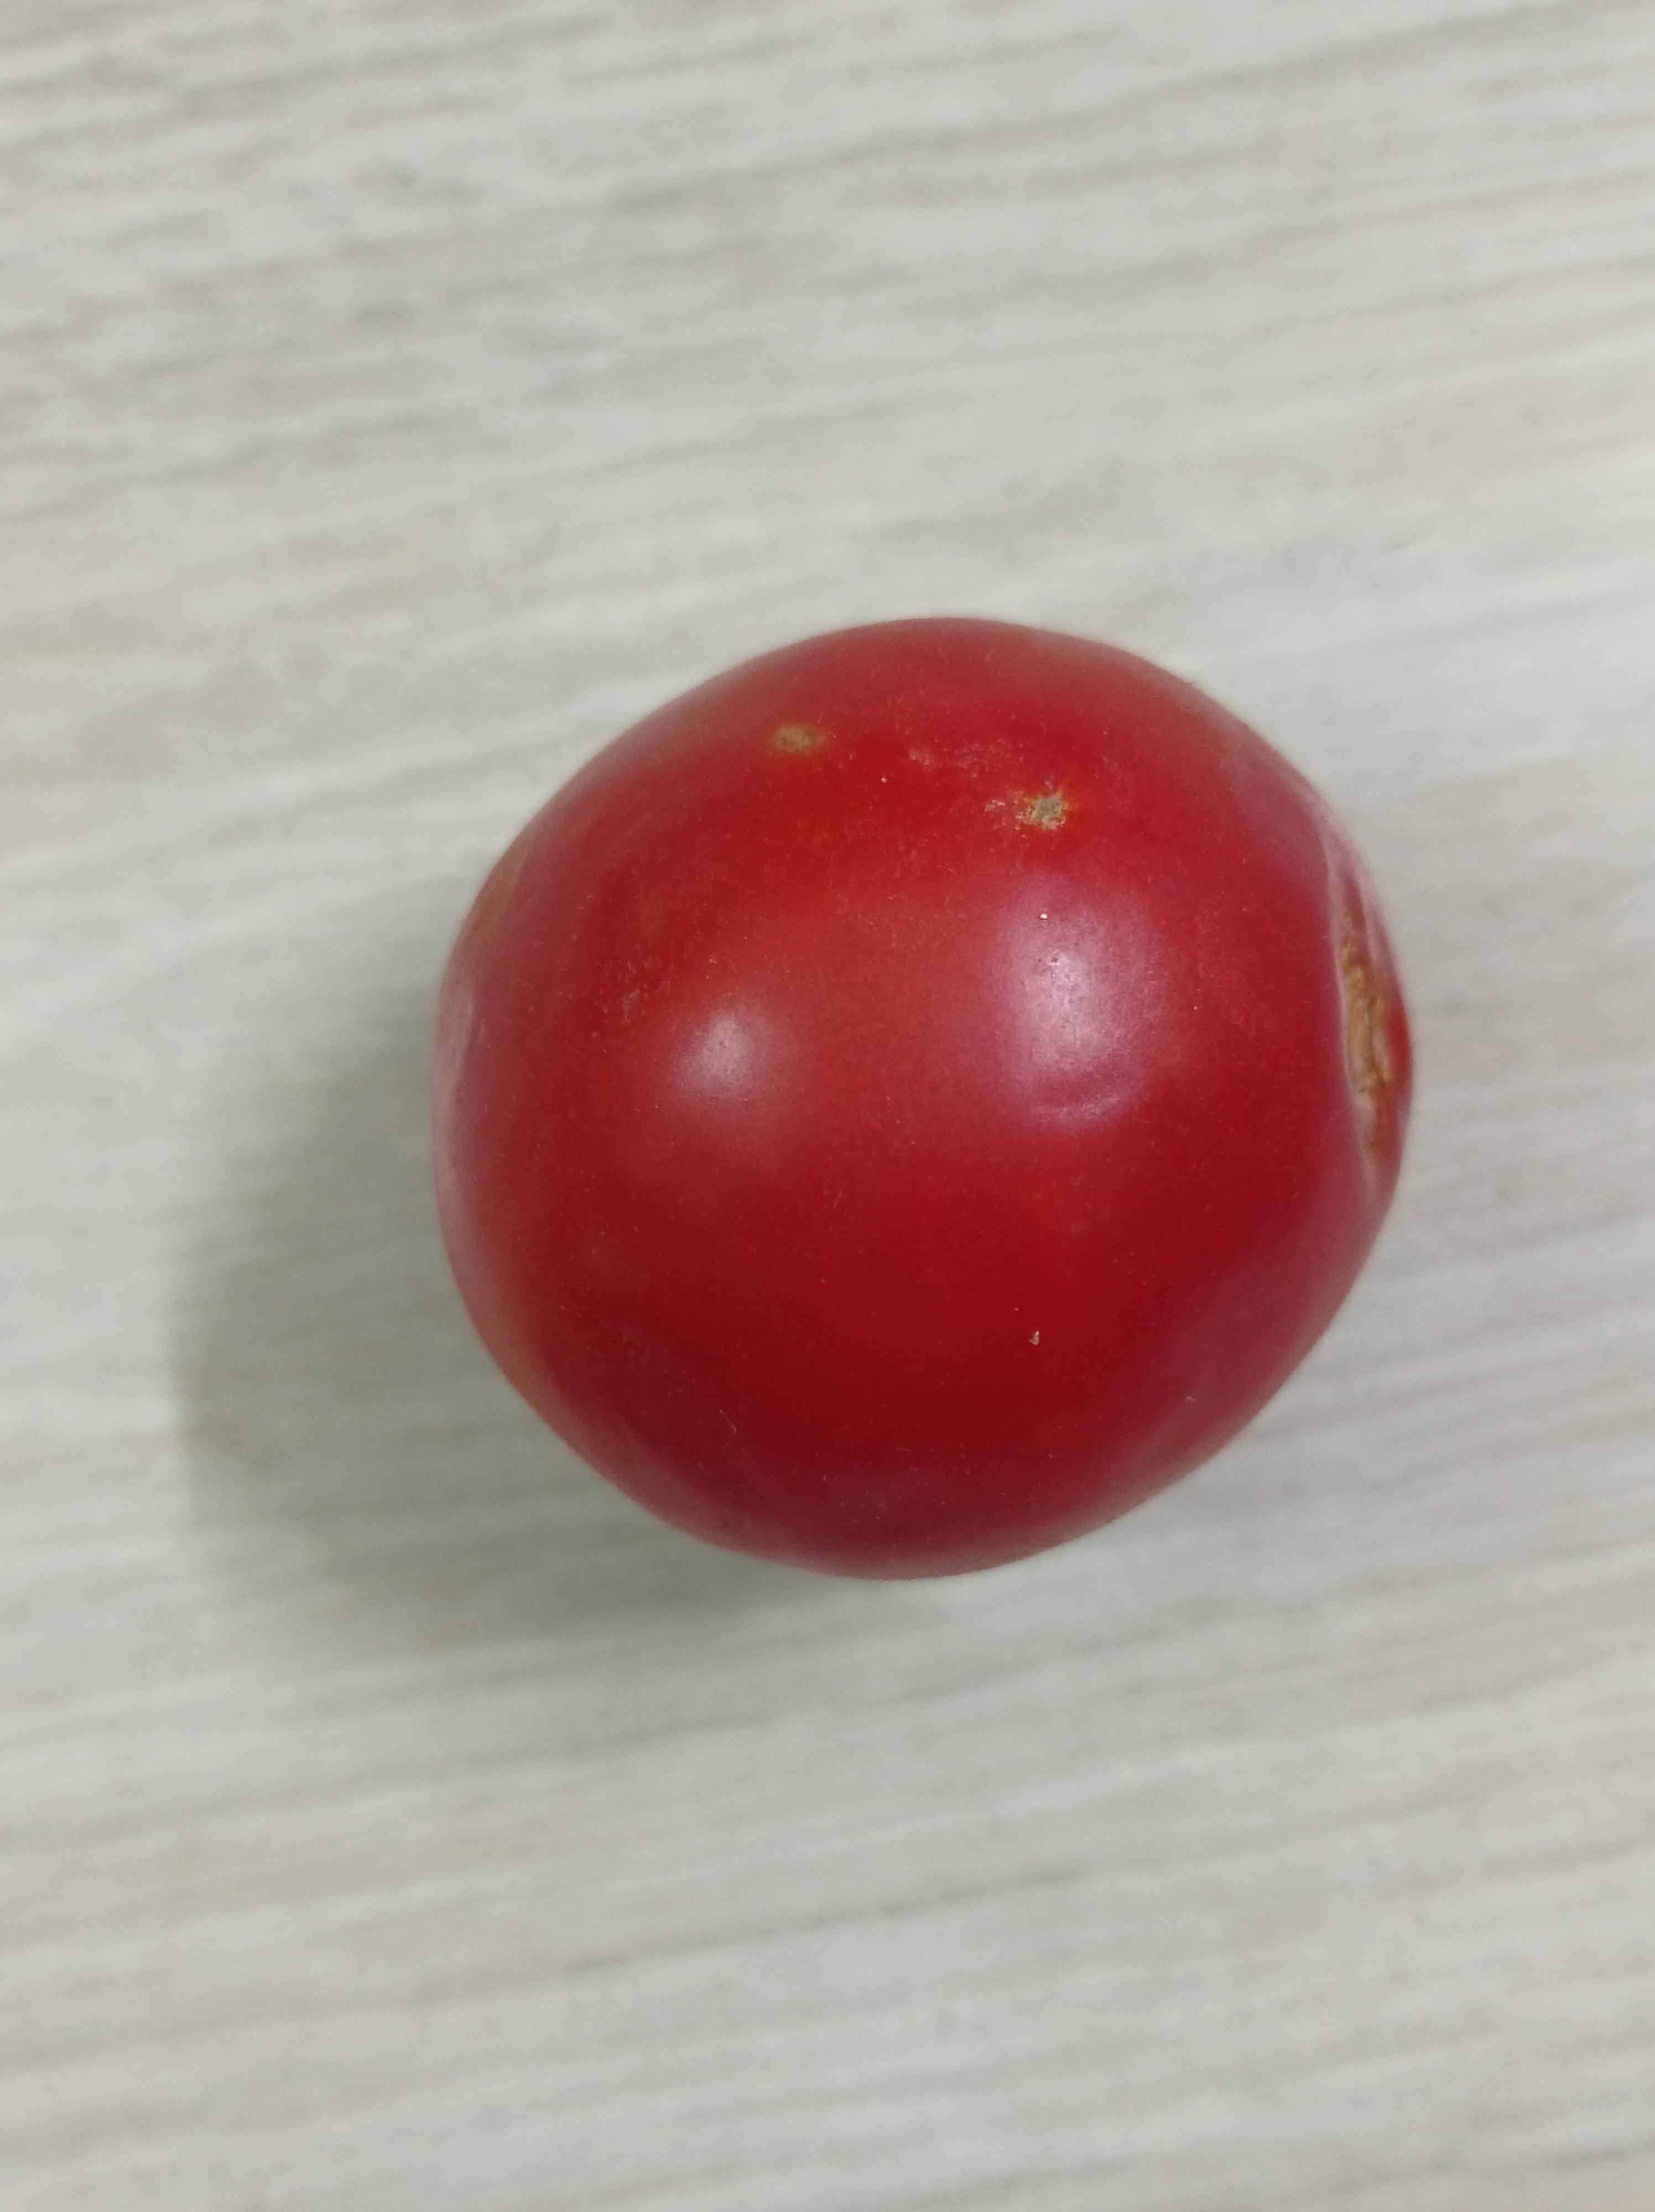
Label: Fresh